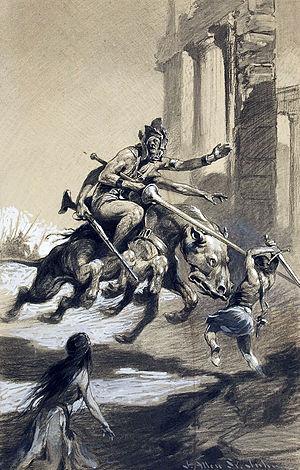
Illustration réalisée par James Allen St. John pour l'édition originale de 1920 de Thuvia, Maid of Mars (fr:Thuvia, vierge de Mars) de Edgar Rice Burroughs